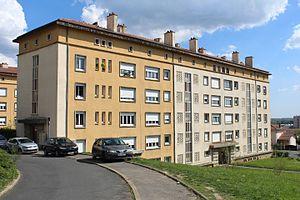
Immeubles, rue Alfred Lacroix, quartier de Bioux, Mâcon.
Mâcon est une commune française, capitale du Mâconnais, préfecture du département de Saône-et-Loire, dans la région Bourgogne-Franche-Comté.